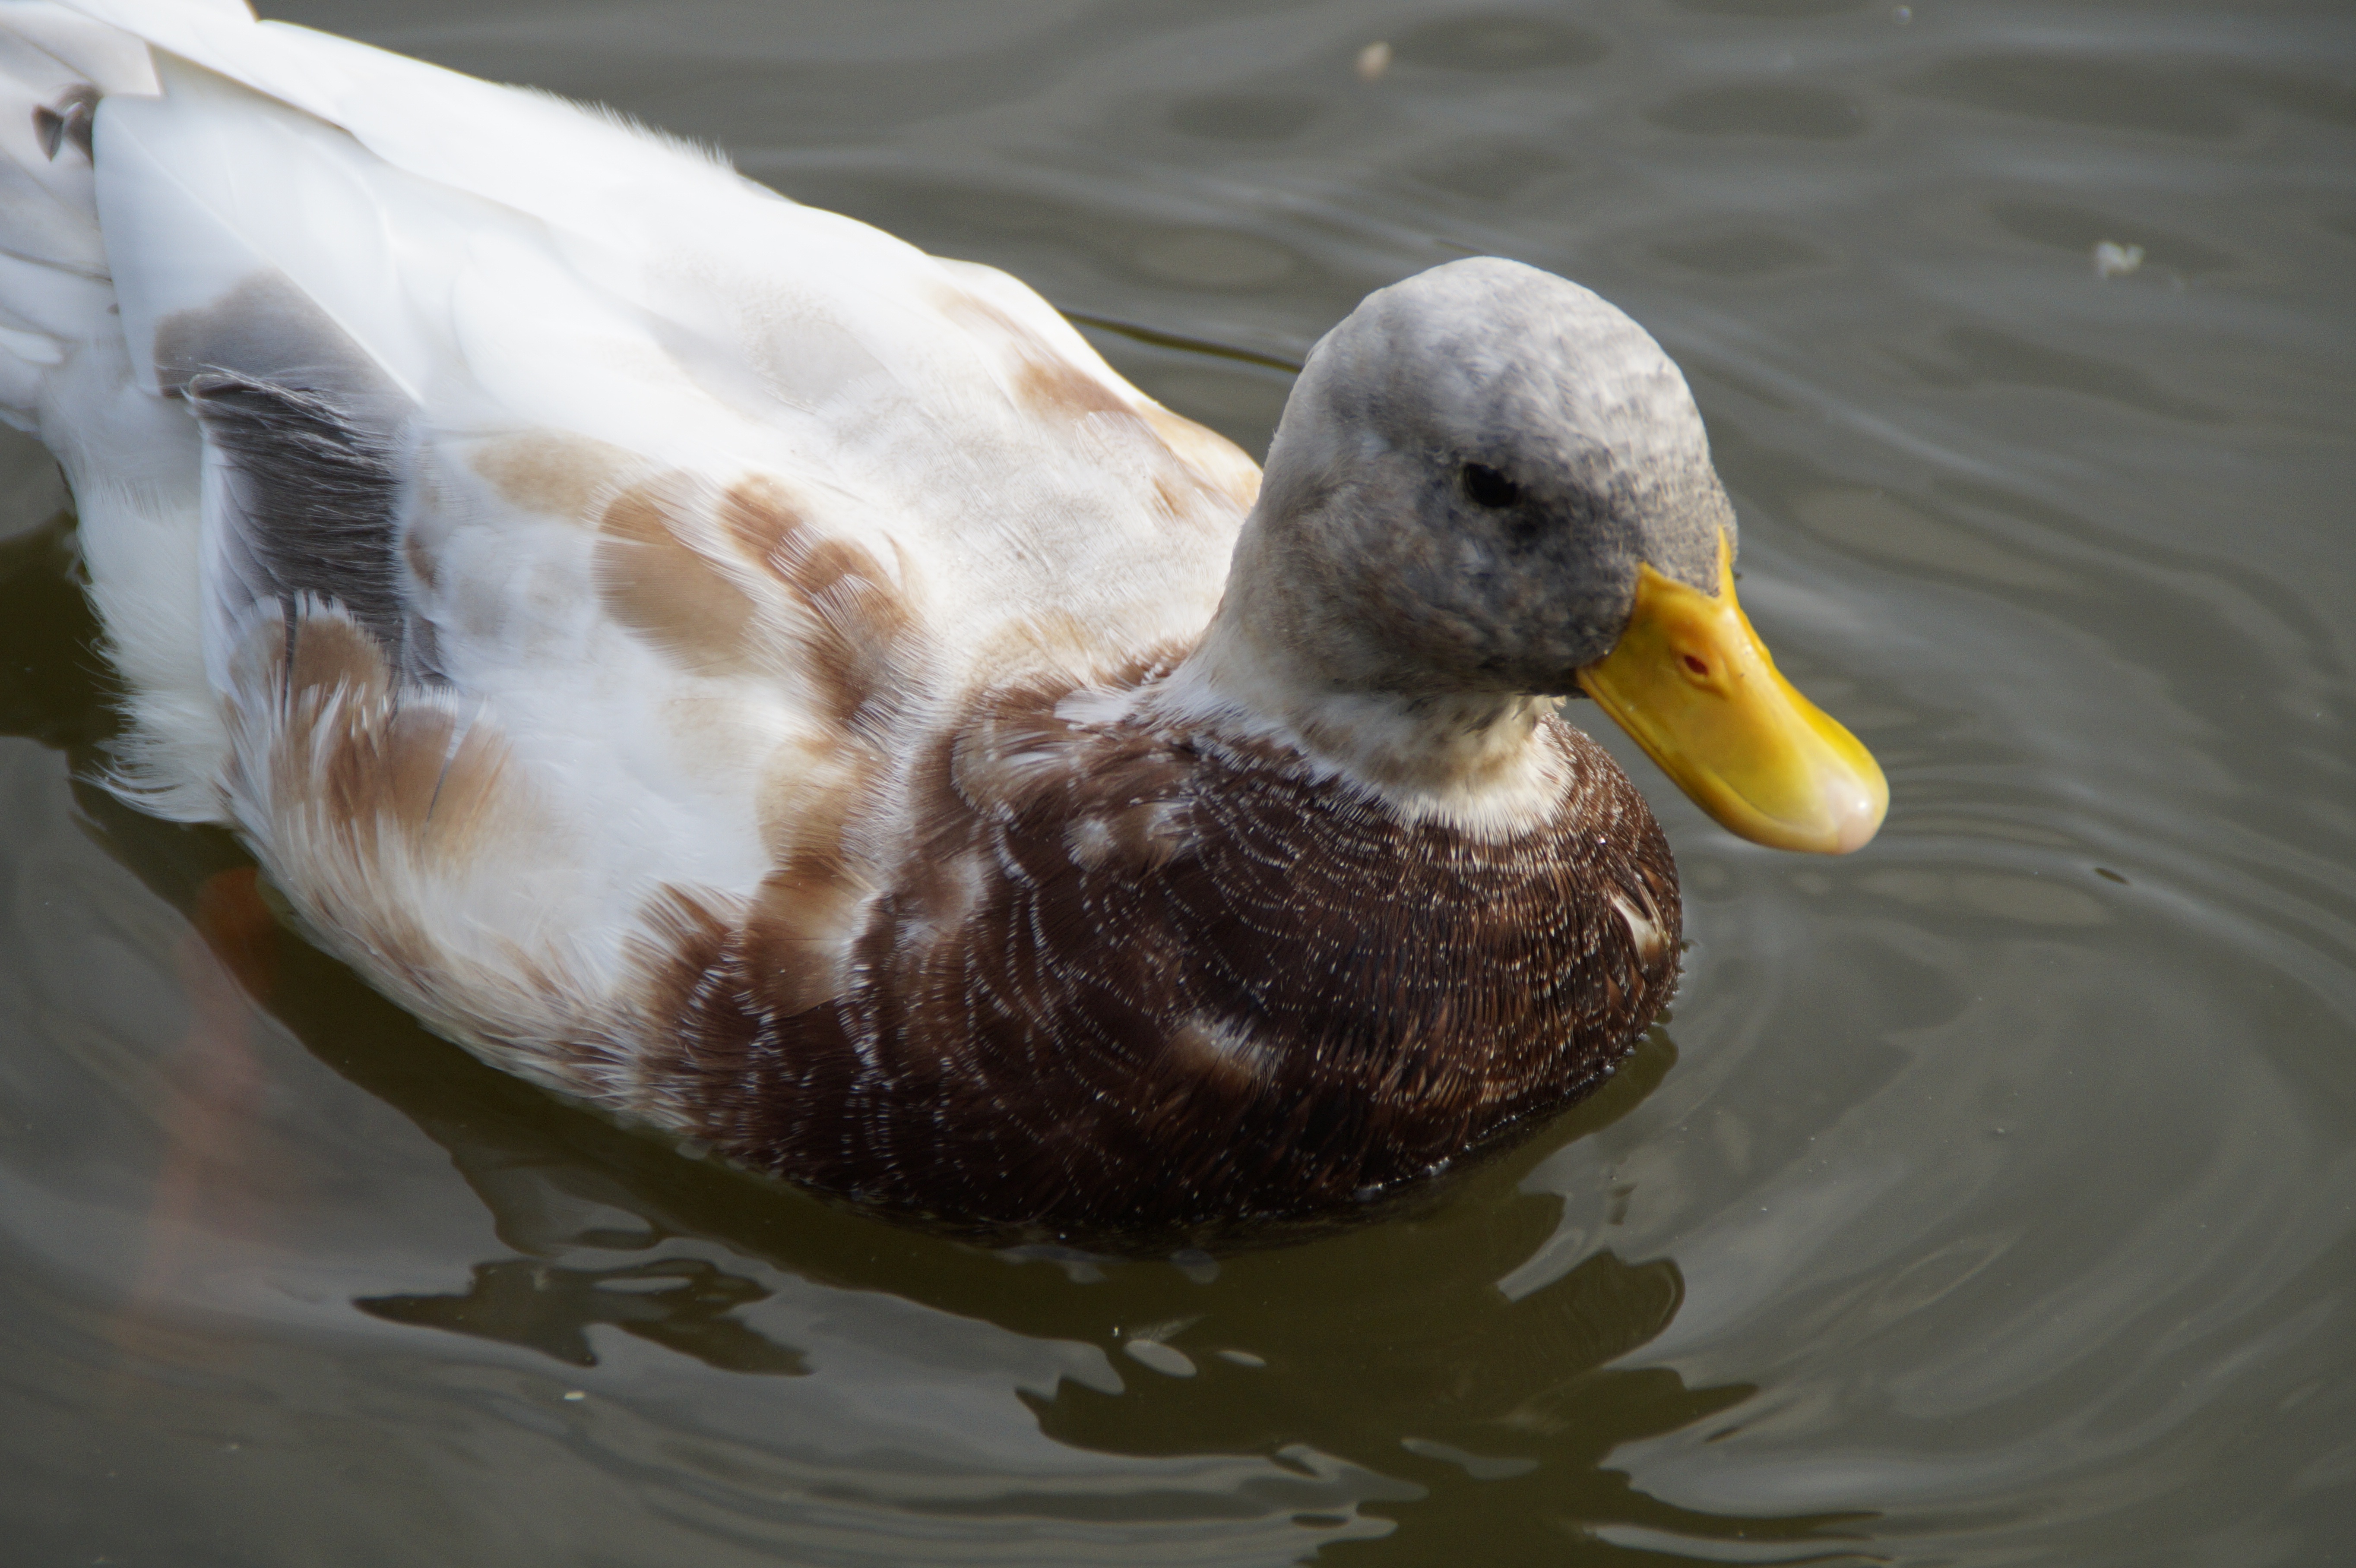
water, bird, lake, pond, wildlife, swim, beak, close, fauna, drake, duck, vertebrate, waterfowl, water bird, mallard, canard, ducks geese and swans